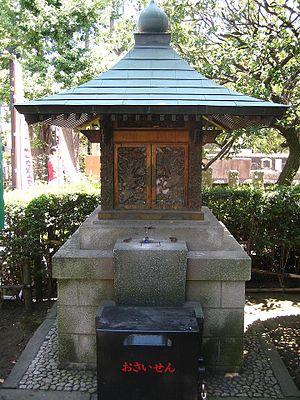
Le Kume no Heinai-dō est un petit sanctuaire shinto situé à Asakusa dans l'arrondissement de Taitō à Tokyo. Le sanctuaire abrite une statue en pierre de Kume no Heinai, samouraï du début de l'époque d'Edo. Selon le bureau du tourisme d'Asakusa, il existe peu d'éléments sur la vie de Kume no Heinai, qui serait mort en 1683.